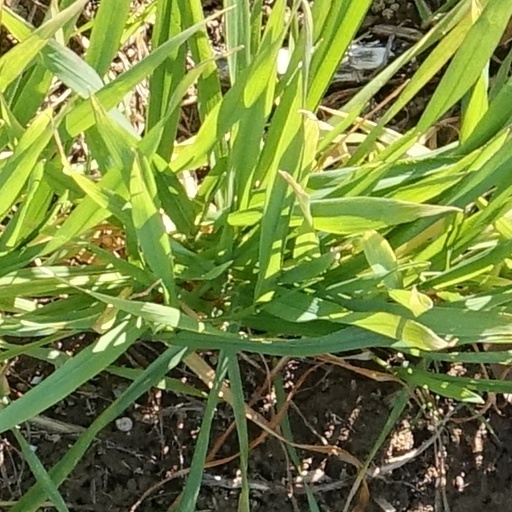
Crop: wheat